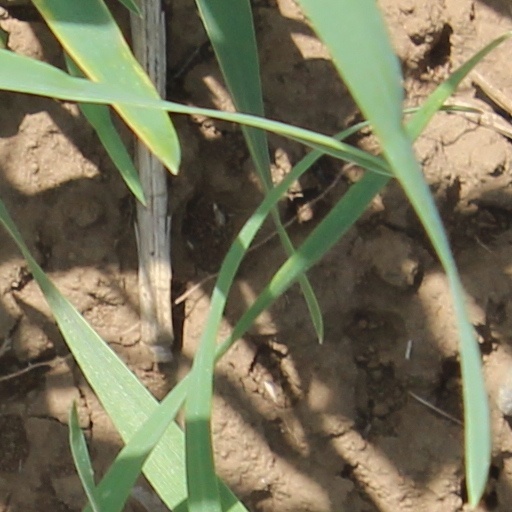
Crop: wheat